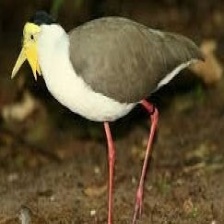
Species: MASKED LAPWING
Scientific name: VANELLUS MILES